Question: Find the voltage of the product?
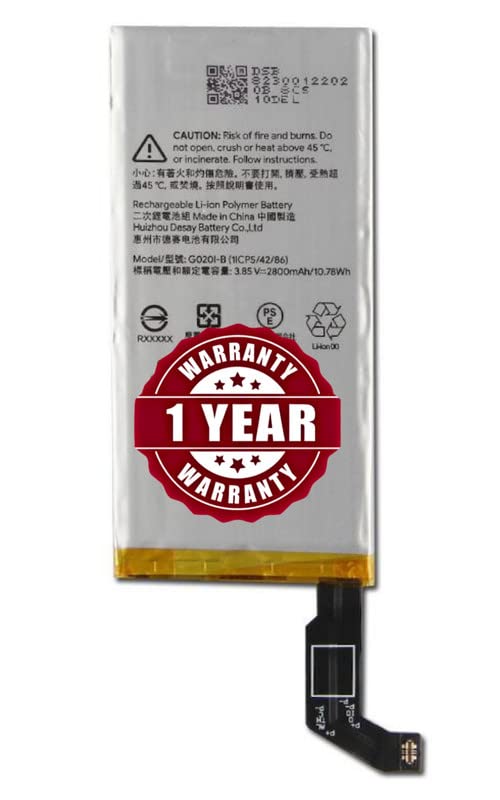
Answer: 3.85 volt